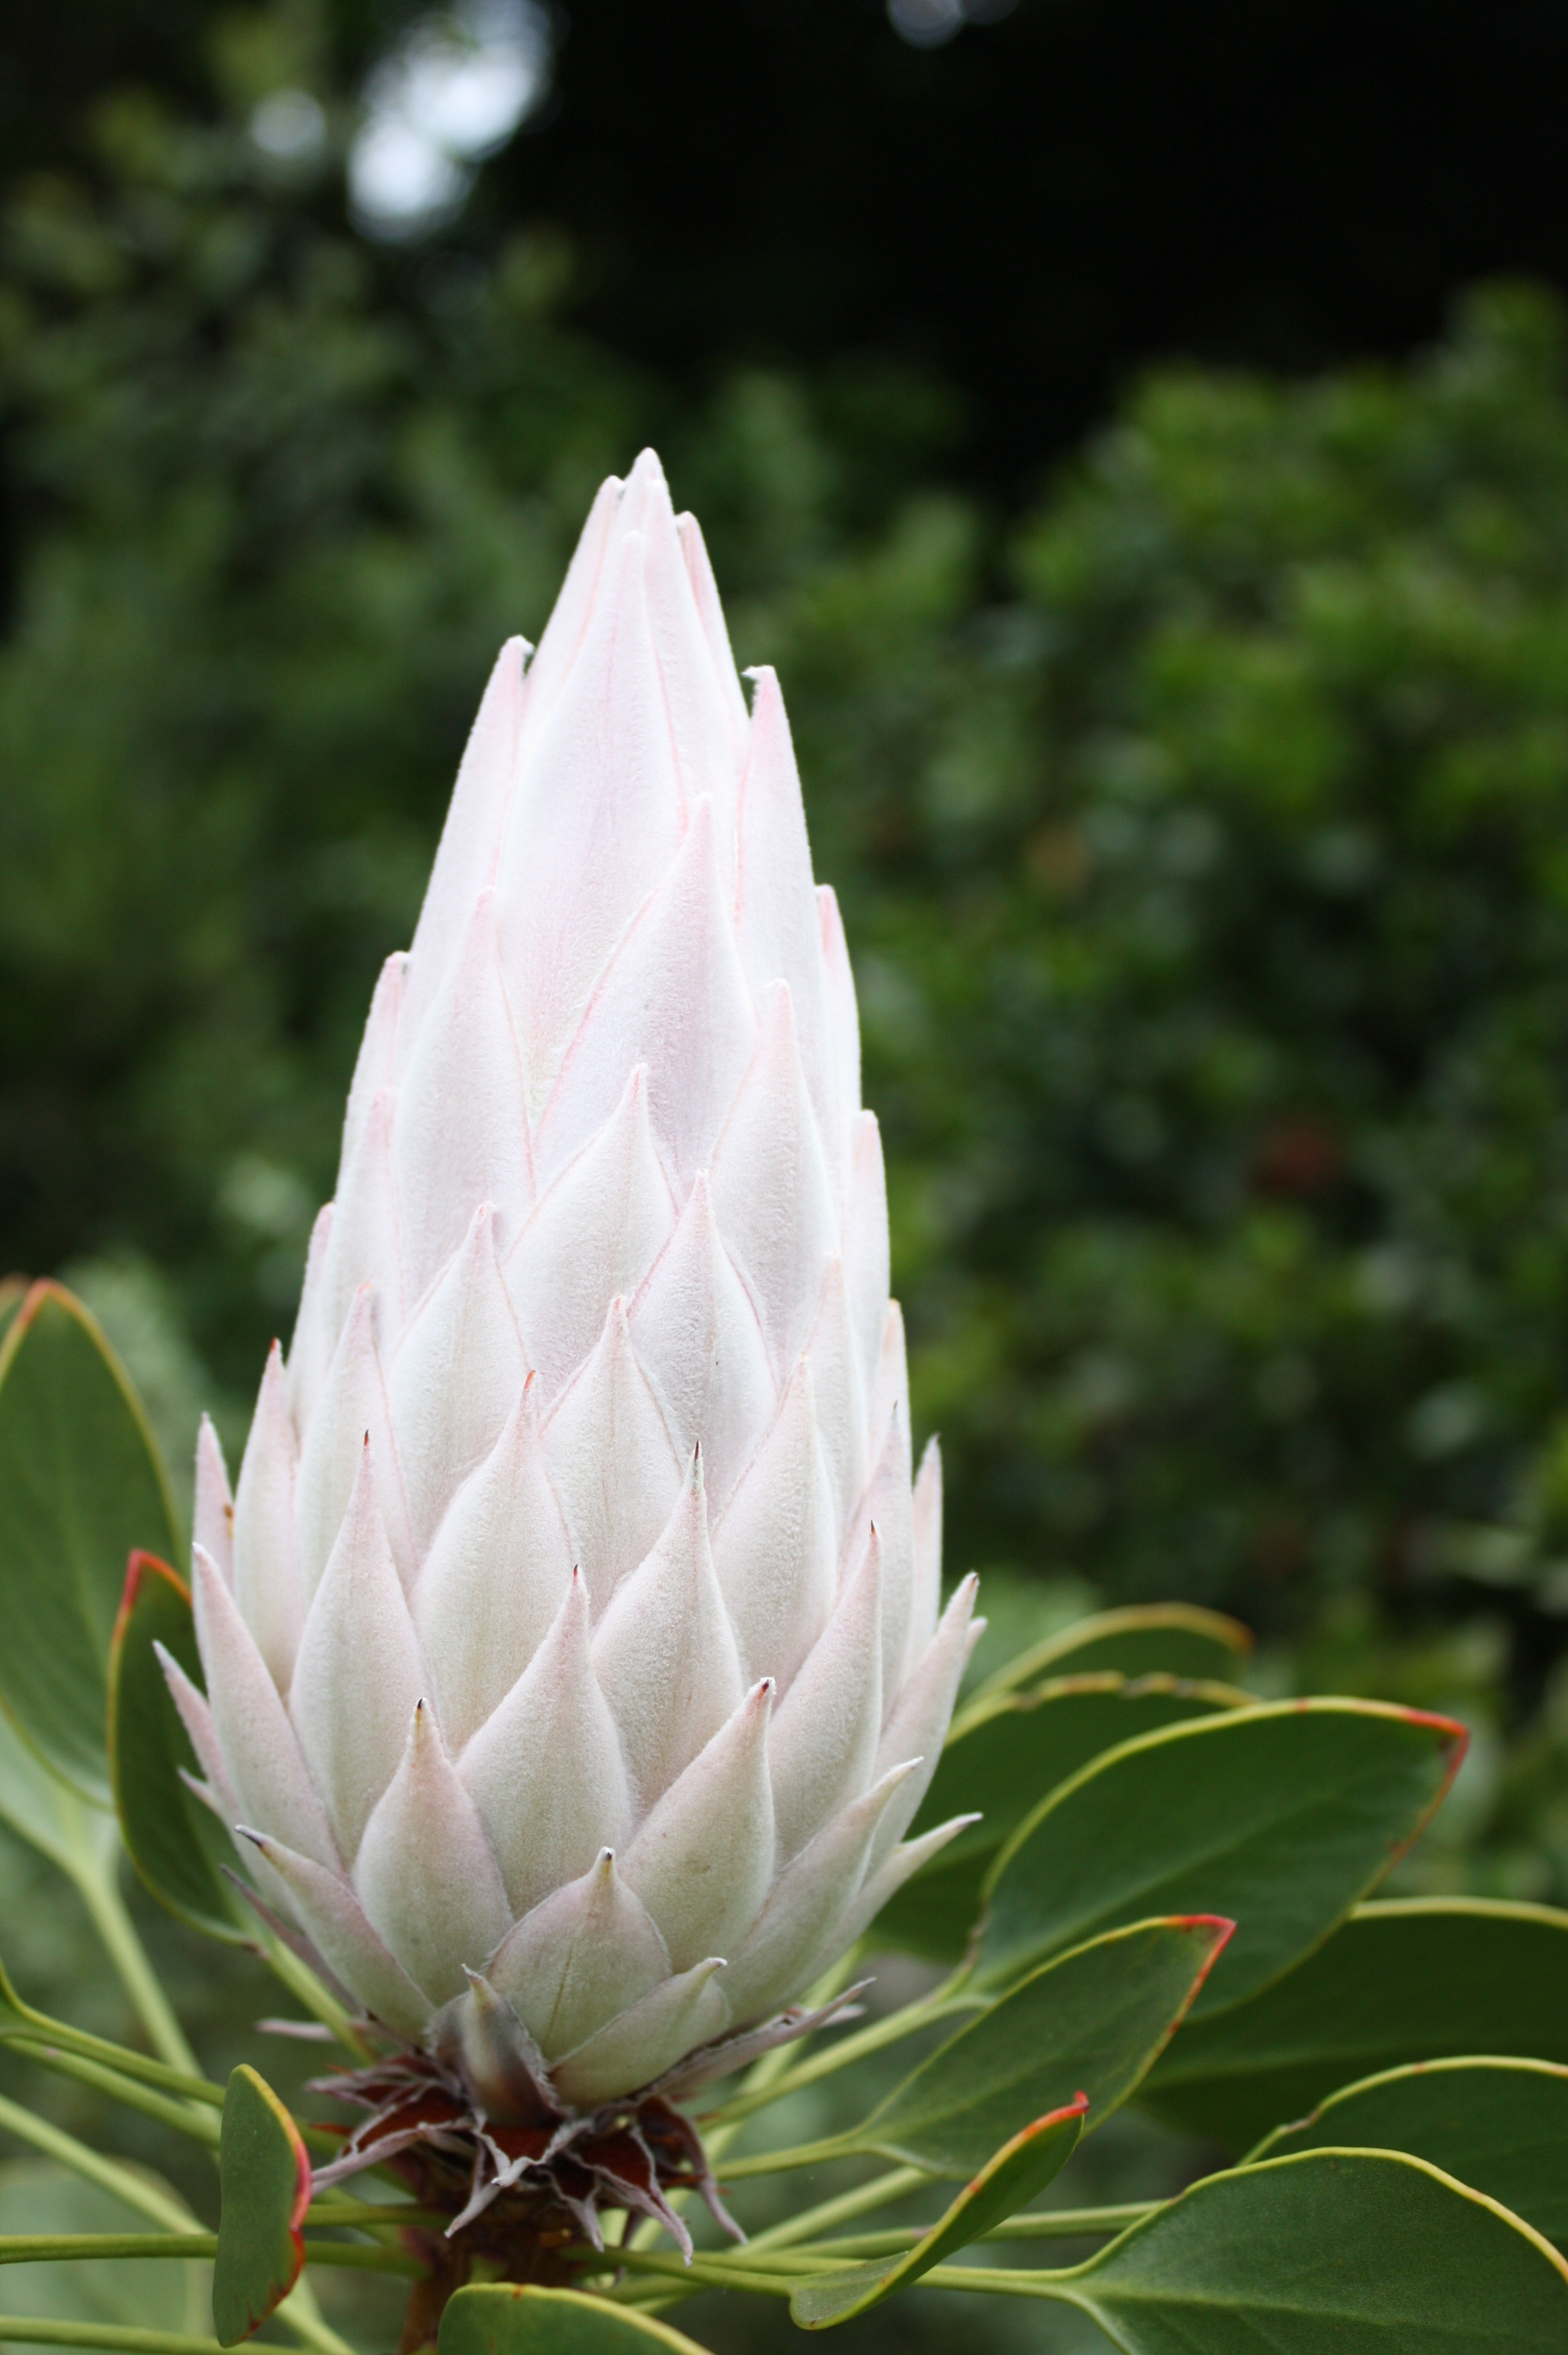
nature, blossom, plant, white, leaf, flower, petal, bloom, botany, flora, south africa, macro photography, cape town, flowering plant, kirstenbosch, land plant, proteales